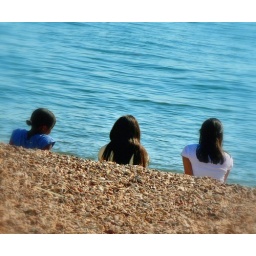
On the beach at Southsea on a very hot day in July, three girls enjoying the sunshine and the company